2006 Texas Rangers season

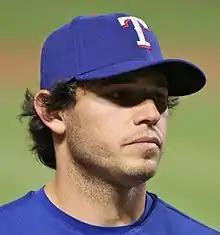
All Star Ian Kinsler

"Note: Pos = Position; G = Games played; AB = At bats; H = Hits; Avg. = Batting average; HR = Home runs; RBI = Runs batted in"